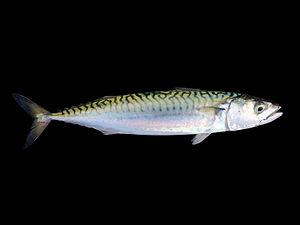
Un Maquereau commun, pris en mer du nord près de la limite ouest des eaux territoriales belges.
Les poissons sont des animaux vertébrés aquatiques à branchies, pourvus de nageoires et dont le corps est le plus souvent couvert d'écailles. On les trouve abondamment aussi bien dans les eaux douces que dans les mers : on trouve des espèces depuis les sources de montagnes jusqu'au plus profond des océans. Leur répartition est toutefois très inégale : 50 % des poissons vivraient dans 17 % de la surface des océans.
Le Maquereau, maquereau bleu ou maquereau commun est un poisson téléostéen de haute mer, apprécié pour sa chair et faisant l'objet d'une pêche industrielle.
Maquereau est le nom vernaculaire de plusieurs espèces de poissons appartenant aux genres Scomber, Scomberomorus et Rastrelliger.
L’ombre inversée, ou loi de Thayer, est une forme de camouflage passif utilisée par de nombreuses espèces de mammifères, de reptiles, d'oiseaux et de poissons, au moins depuis la période crétacée. Cette contre-ombre se traduit par une pigmentation plus sombre sur la face dorsale que sur la face ventrale.